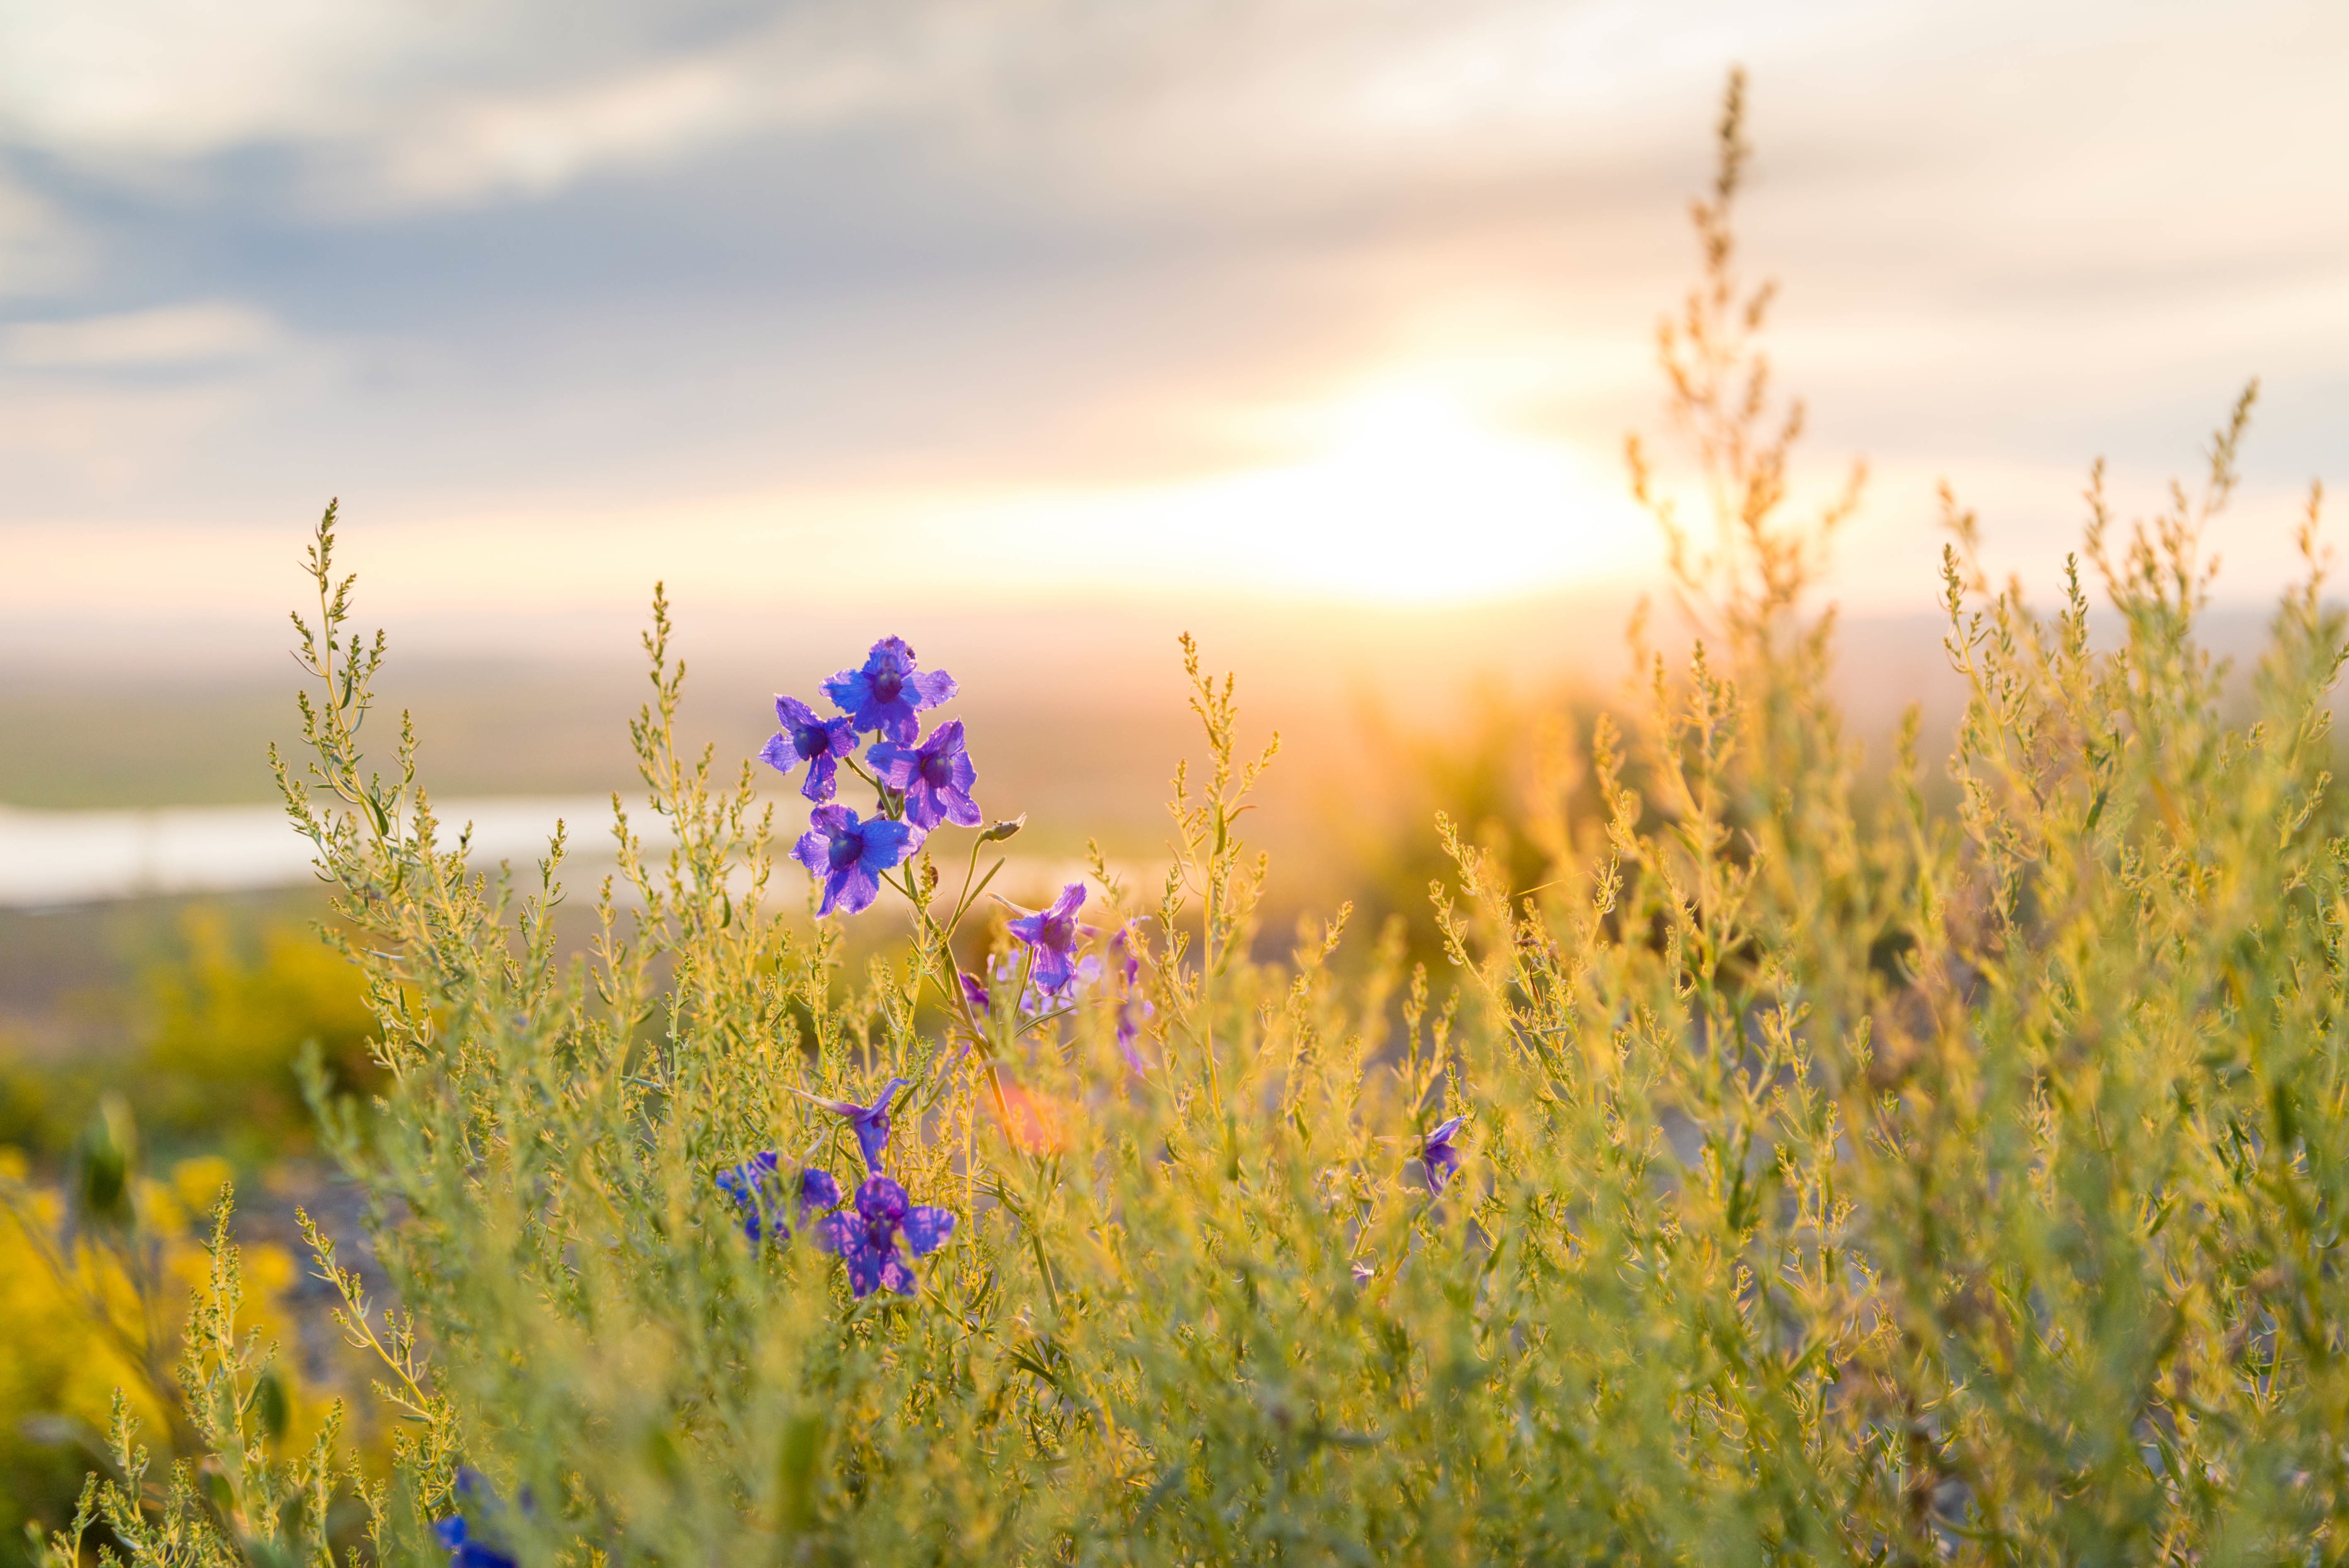
nature, grass, horizon, plant, sky, sunrise, sunset, field, meadow, prairie, sunlight, morning, flower, autumn, agriculture, flora, wildflower, grassland, steppe, rural area, flowering plant, natural environment, grass family, land plant